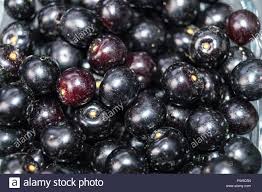
Label: others